Bluegrass Special

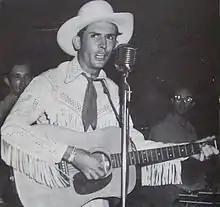
One of four songs recorded in late-1962 for "Bluegrass Special" was Hank Williams' "I'm So Lonesome I Could Cry" — the fourth of his songs recorded by Monroe and the Blue Grass Boys.

The first session with the new lineup took place on April 25, 1962. The focus of the session were three songs written or co-written by Chuck Carson, a singer-songwriter Monroe had met in 1955: "There Was Nothing We Could Do", "I Was Left on the Street" and "Cheap Love Affair" (the latter two of which were co-written by Monroe). Carson attended the session "to help the band learn the songs", which created a sense of uncertainty in the studio; Buchanan has recalled that he told Monroe he couldn't record the tracks, as he wasn't familiar with them, to which the bandleader jokingly replied "You know 'em as good as I do. I don't know 'em either."